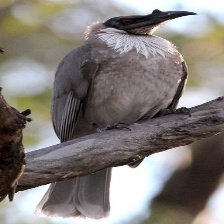
Species: NOISY FRIARBIRD
Scientific name: PHILEMON CORNICULATUS